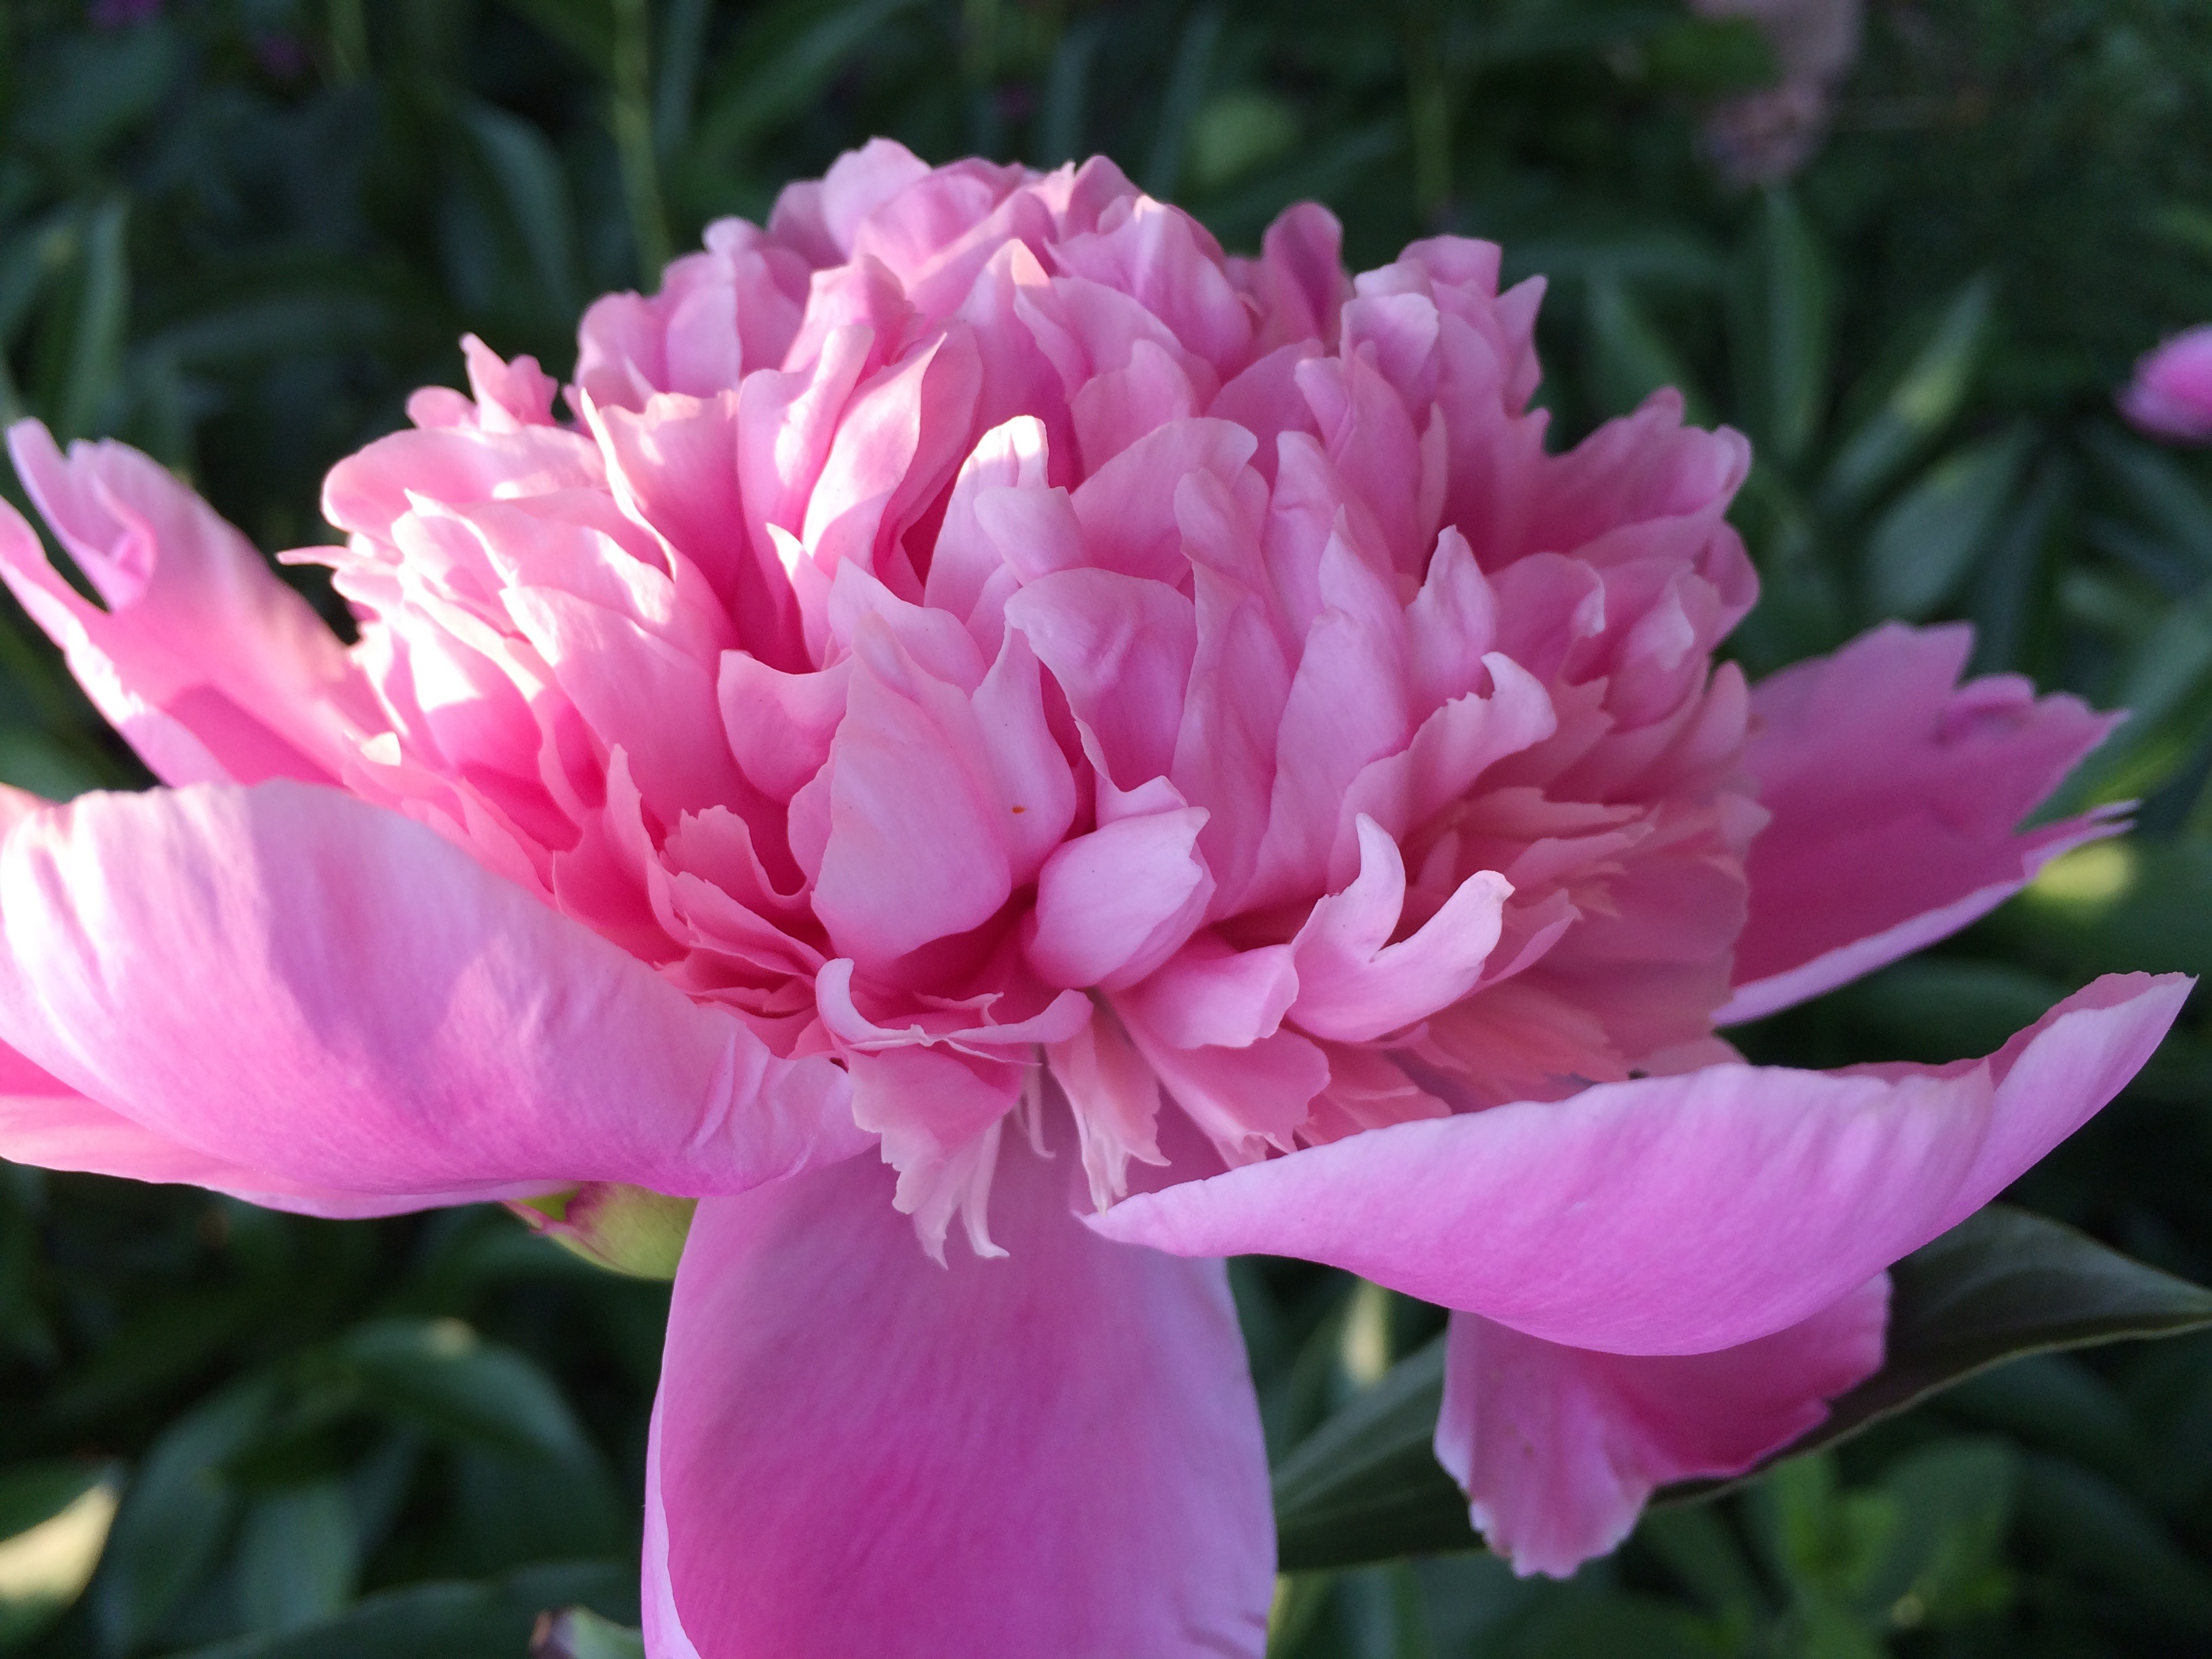
nature, blossom, plant, flower, petal, floral, pink, peony, flowering plant, land plant